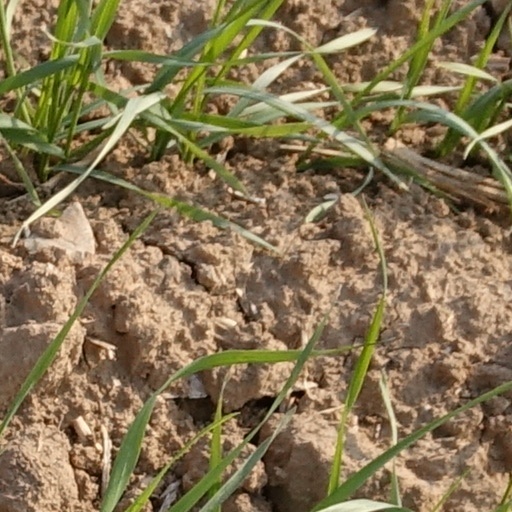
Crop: wheat